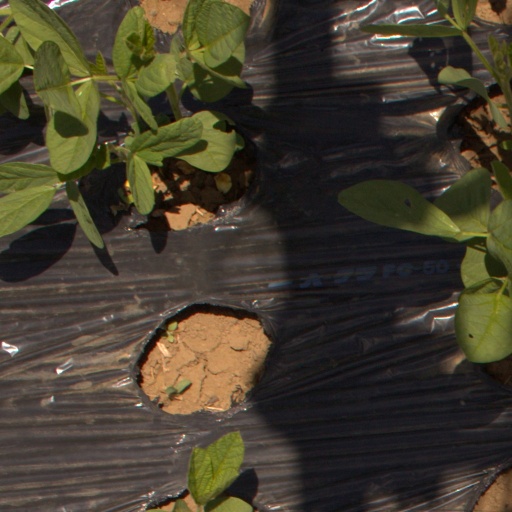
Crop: Jerusalem artichoke